First Presbyterian Church (Bozeman, Montana)

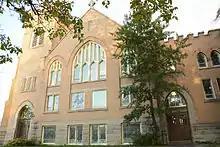
Another view of the church

It was designed by architects Turnbull & Jones of Elgin, Illinois; its construction was supervised by local contractor Frank Vreeland. Foundation stone was hauled by volunteers from a quarry in Bridger Canyon. After completion, it was dedicated on February 20, 1910.